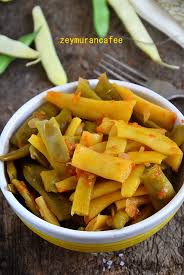
Yemek: taze_fasulye